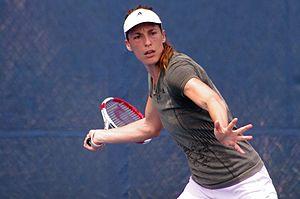
Andrea Petkovic, née le 9 septembre 1987 à Tuzla, ville de Bosnie-Herzégovine faisant alors partie de la Yougoslavie, est une joueuse de tennis allemande.